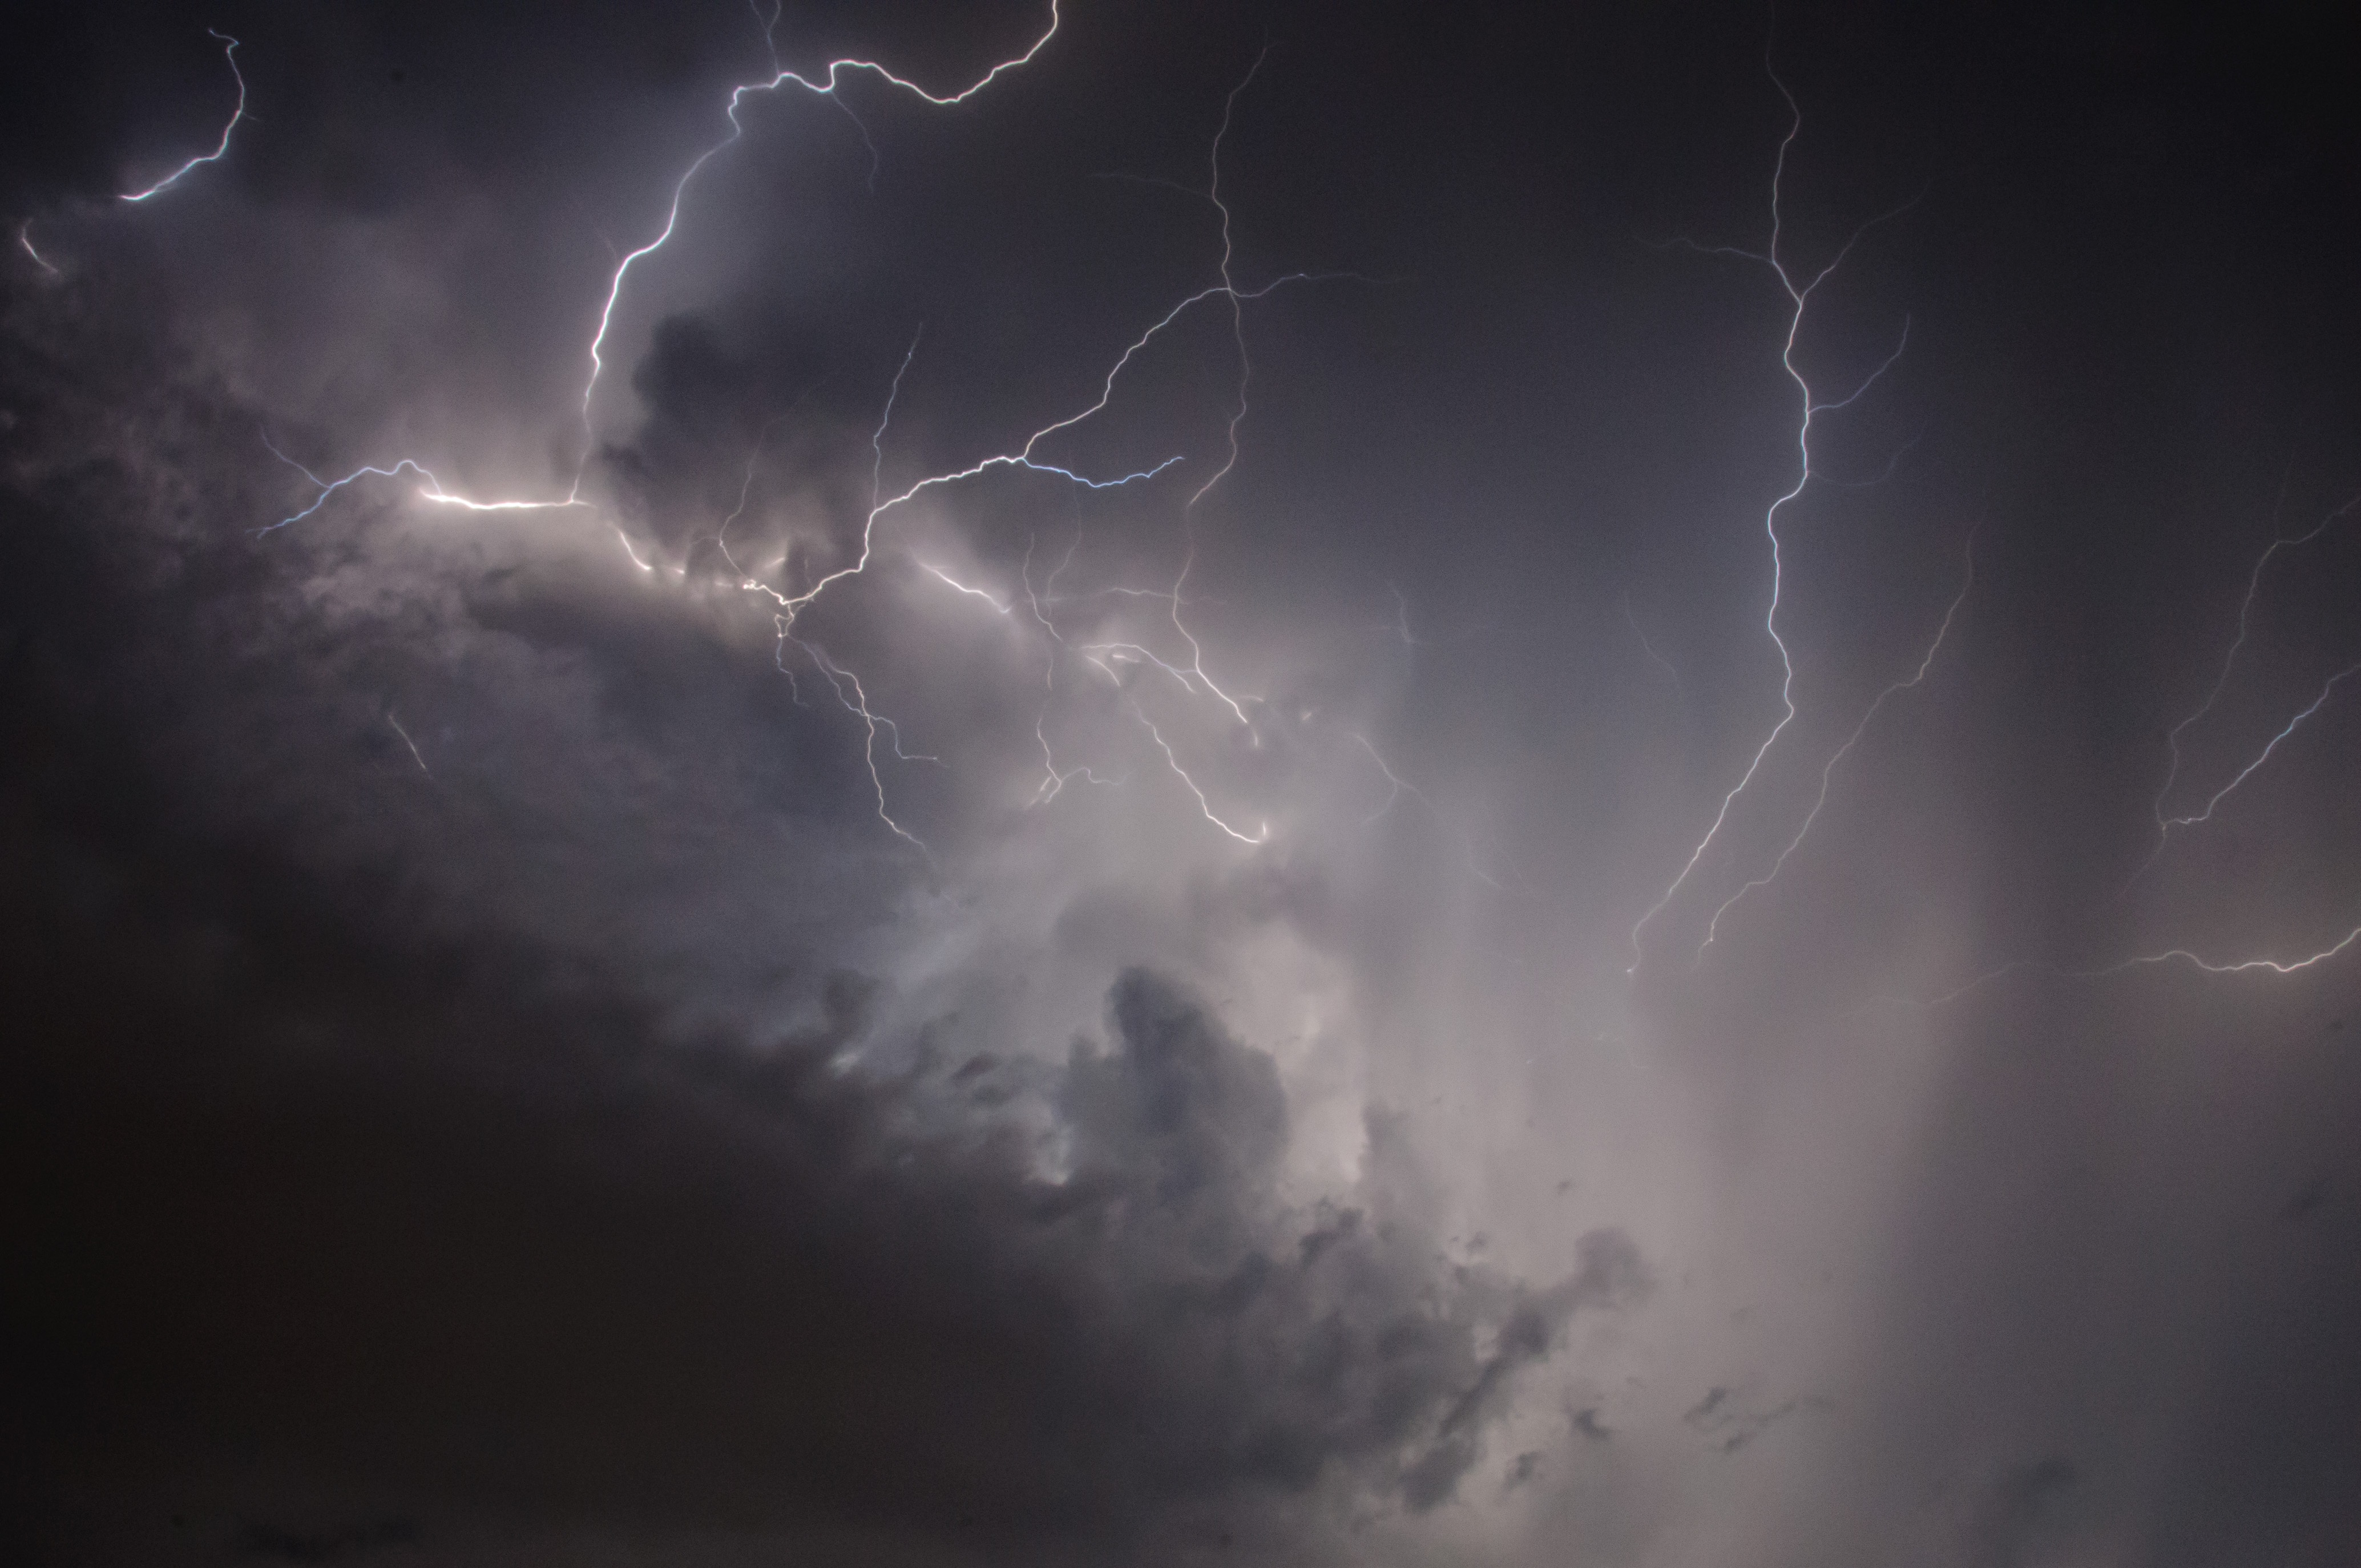
nature, cloud, sky, night, atmosphere, weather, storm, darkness, electricity, lightning, energy, thunder, flash, clouds, thunderstorm, atmospheric, phenomenon, flash of lightning, discharge, force of nature, threatening